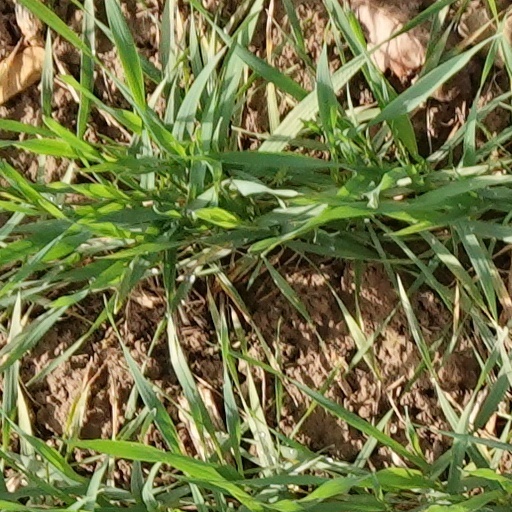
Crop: wheat